Plumbylene

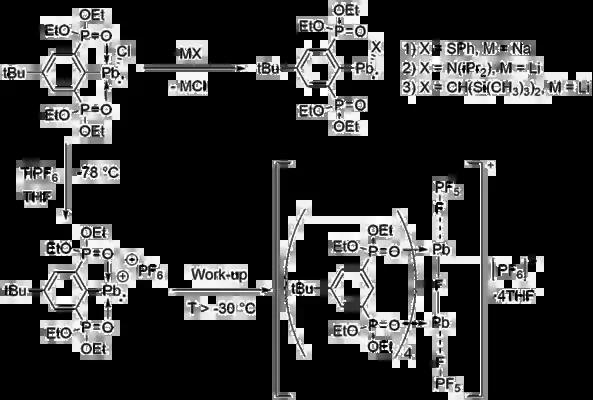
Transmetallation between a plumbylene and various organometallic reagents (top) and the formation of an unusual oligomeric chain compound (bottom)

In addition, plumbylenes can also undergo metathesis with group 13 E(CH) (E = Al, Ga) compounds.